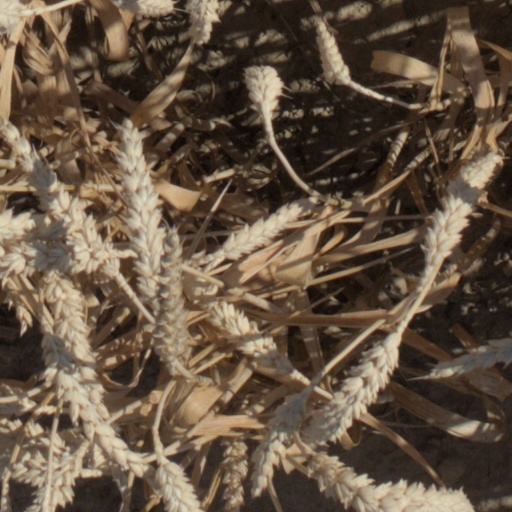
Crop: wheat